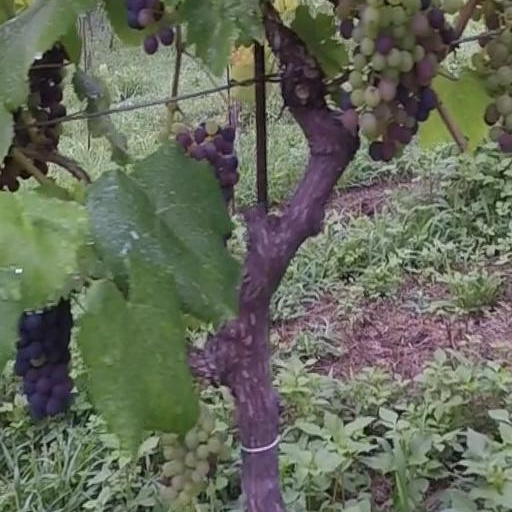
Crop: grape